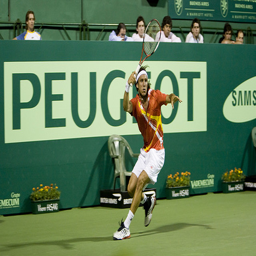
A man with a tennis racket running across a court
Tennis player wearing orange and white holding up a racket.
A man holding a tennis racquet on top of a court.
A tennis player swinging a tennis racket on a court.
People watching a man running with a racquet.